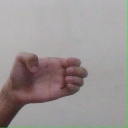
अक्षर: ख